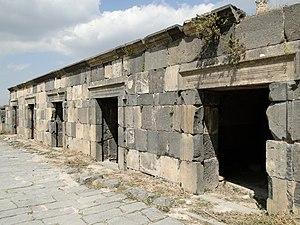
Rue des boutiques sur le site de Gadara (Umm Qeis) en Jordanie